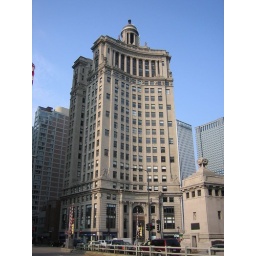
a cool building by the river on mich ave